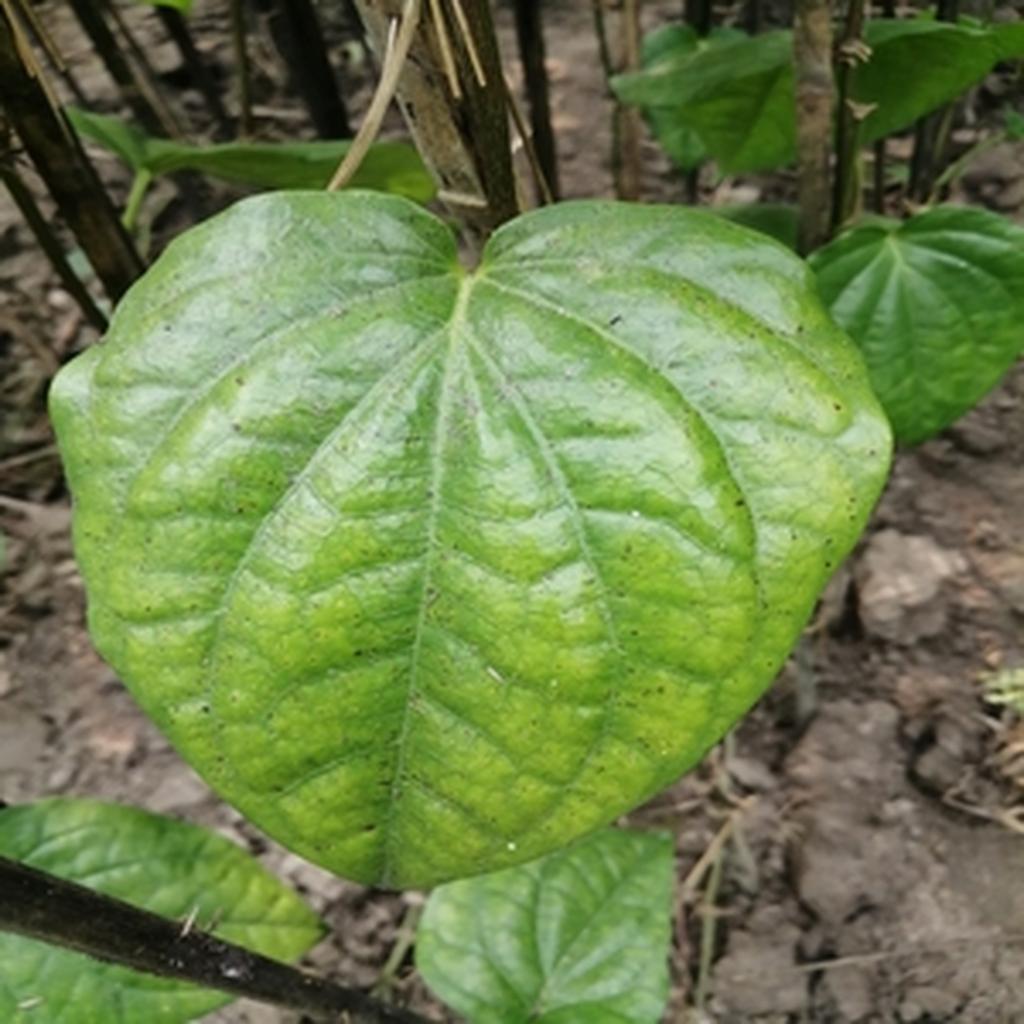
Label: Leaf_Spot